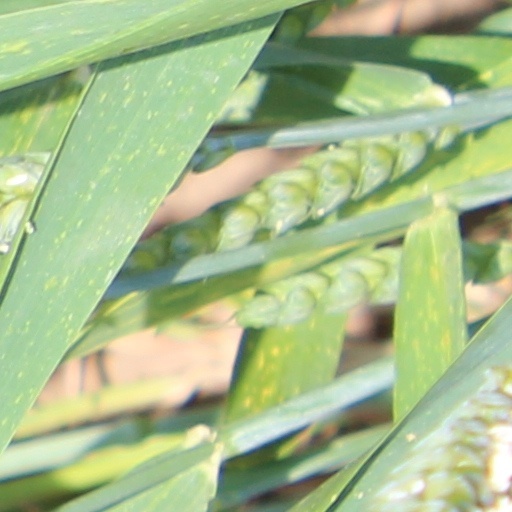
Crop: wheat